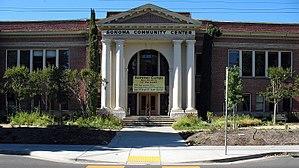
Scream /skɹim/, ou Frissons au Québec, est un film d'horreur américain réalisé par Wes Craven, écrit par Kevin Williamson et sorti en 1996. Il fait partie de la tétralogie Scream, dont il est l'opus initial.